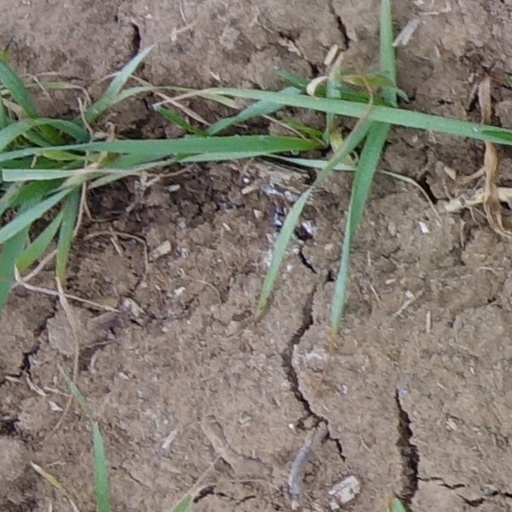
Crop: wheat